Stone (1974 film)

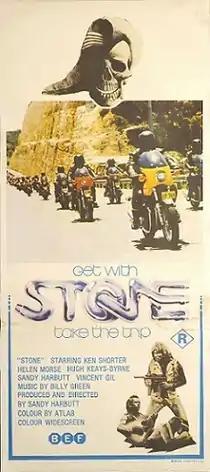
Australian daybill film poster

Stone is a 1974 Australian outlaw biker film written, directed and produced by Sandy Harbutt. It stars Ken Shorter and features Rebecca Gilling, Bill Hunter and Helen Morse. The film follows police officer Stone, who goes undercover with the outlaw motorcycle gang the Gravediggers to find out who is murdering their members one by one.